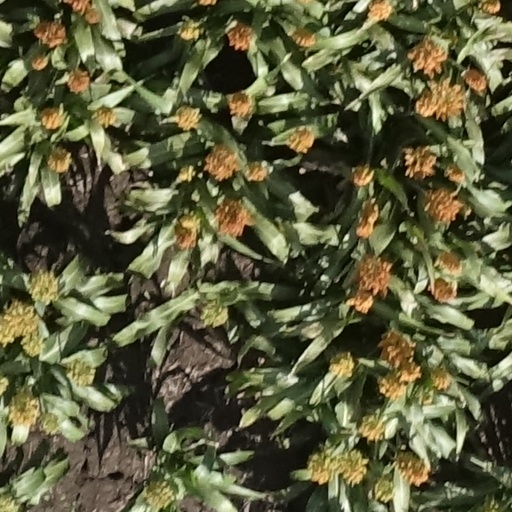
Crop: sorghum